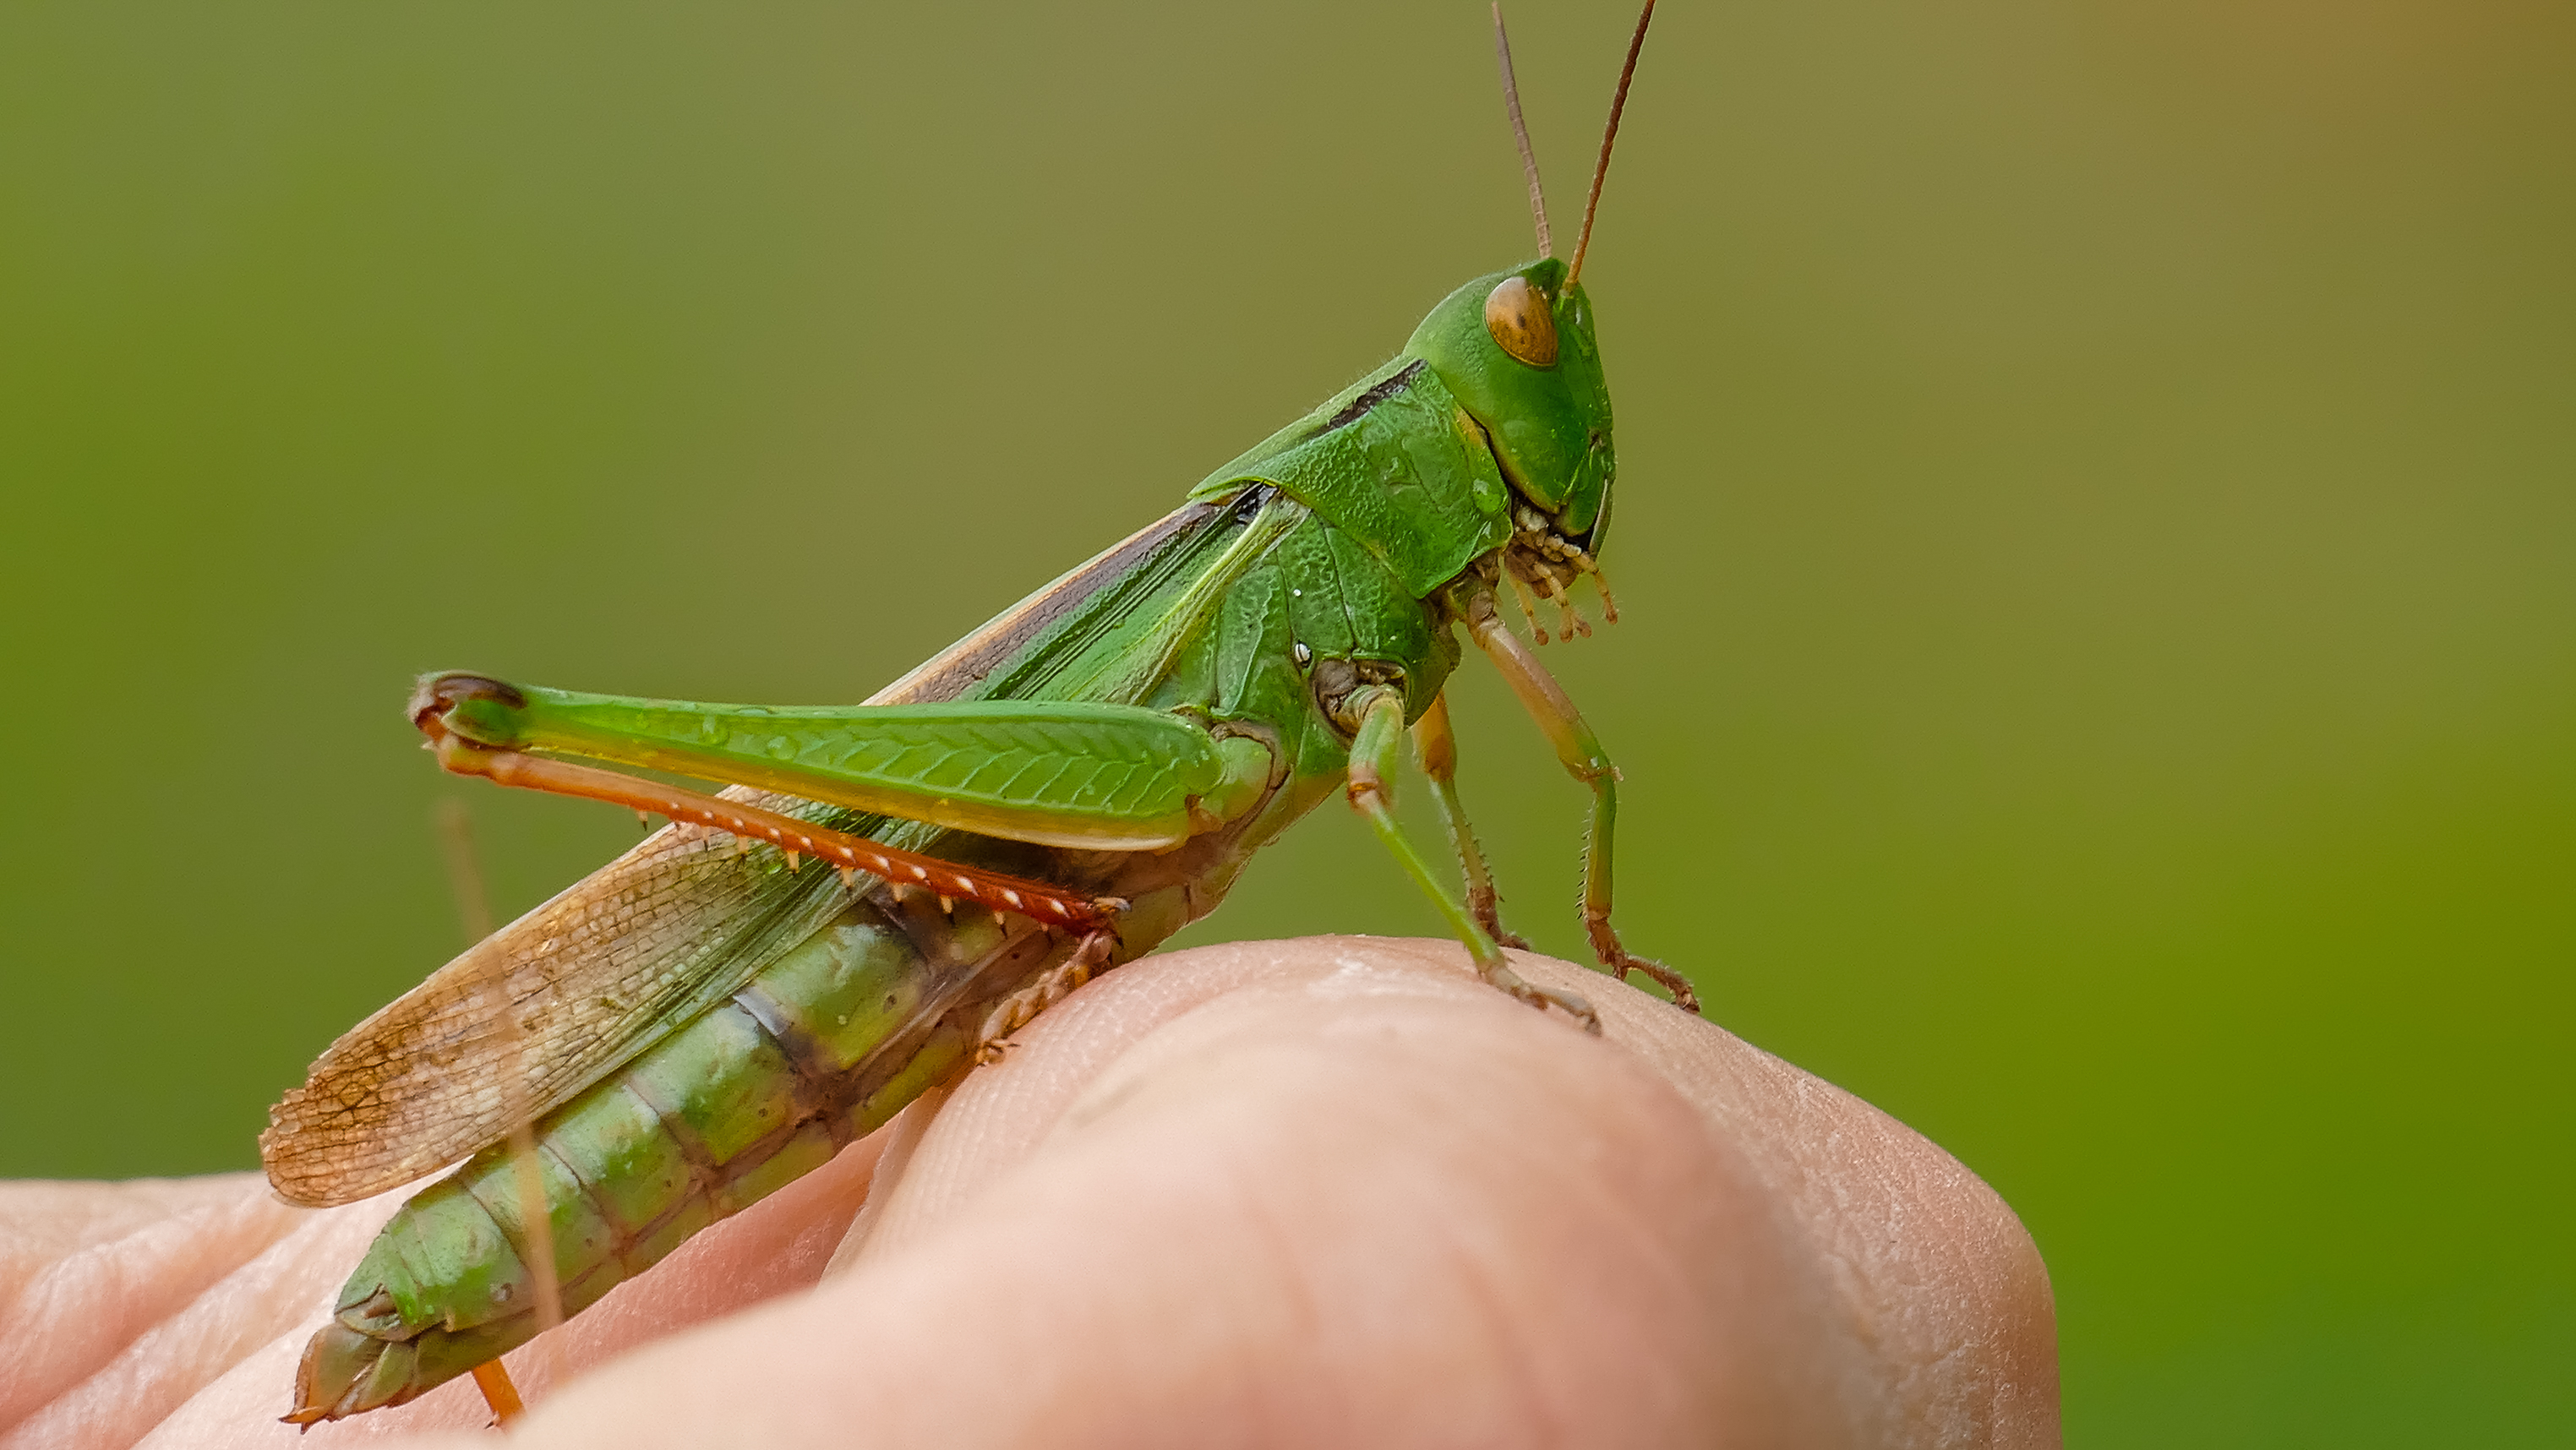
nature, photography, green, insect, macro, fauna, invertebrate, close up, animals, mantis, naturaleza, lumixfz1000, fz1000, damselfly, grasshopper, locust, ggl1, xovesphoto, animales, saltamontes, panasoniclumixfz1000, macro photography, arthropod, plant stem, net winged insects, cricket like insect